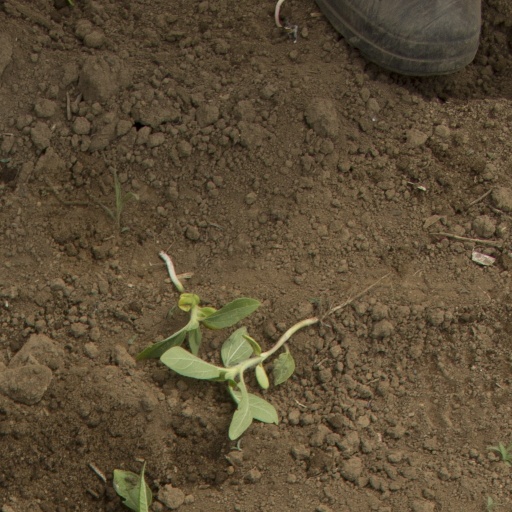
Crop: Jerusalem artichoke